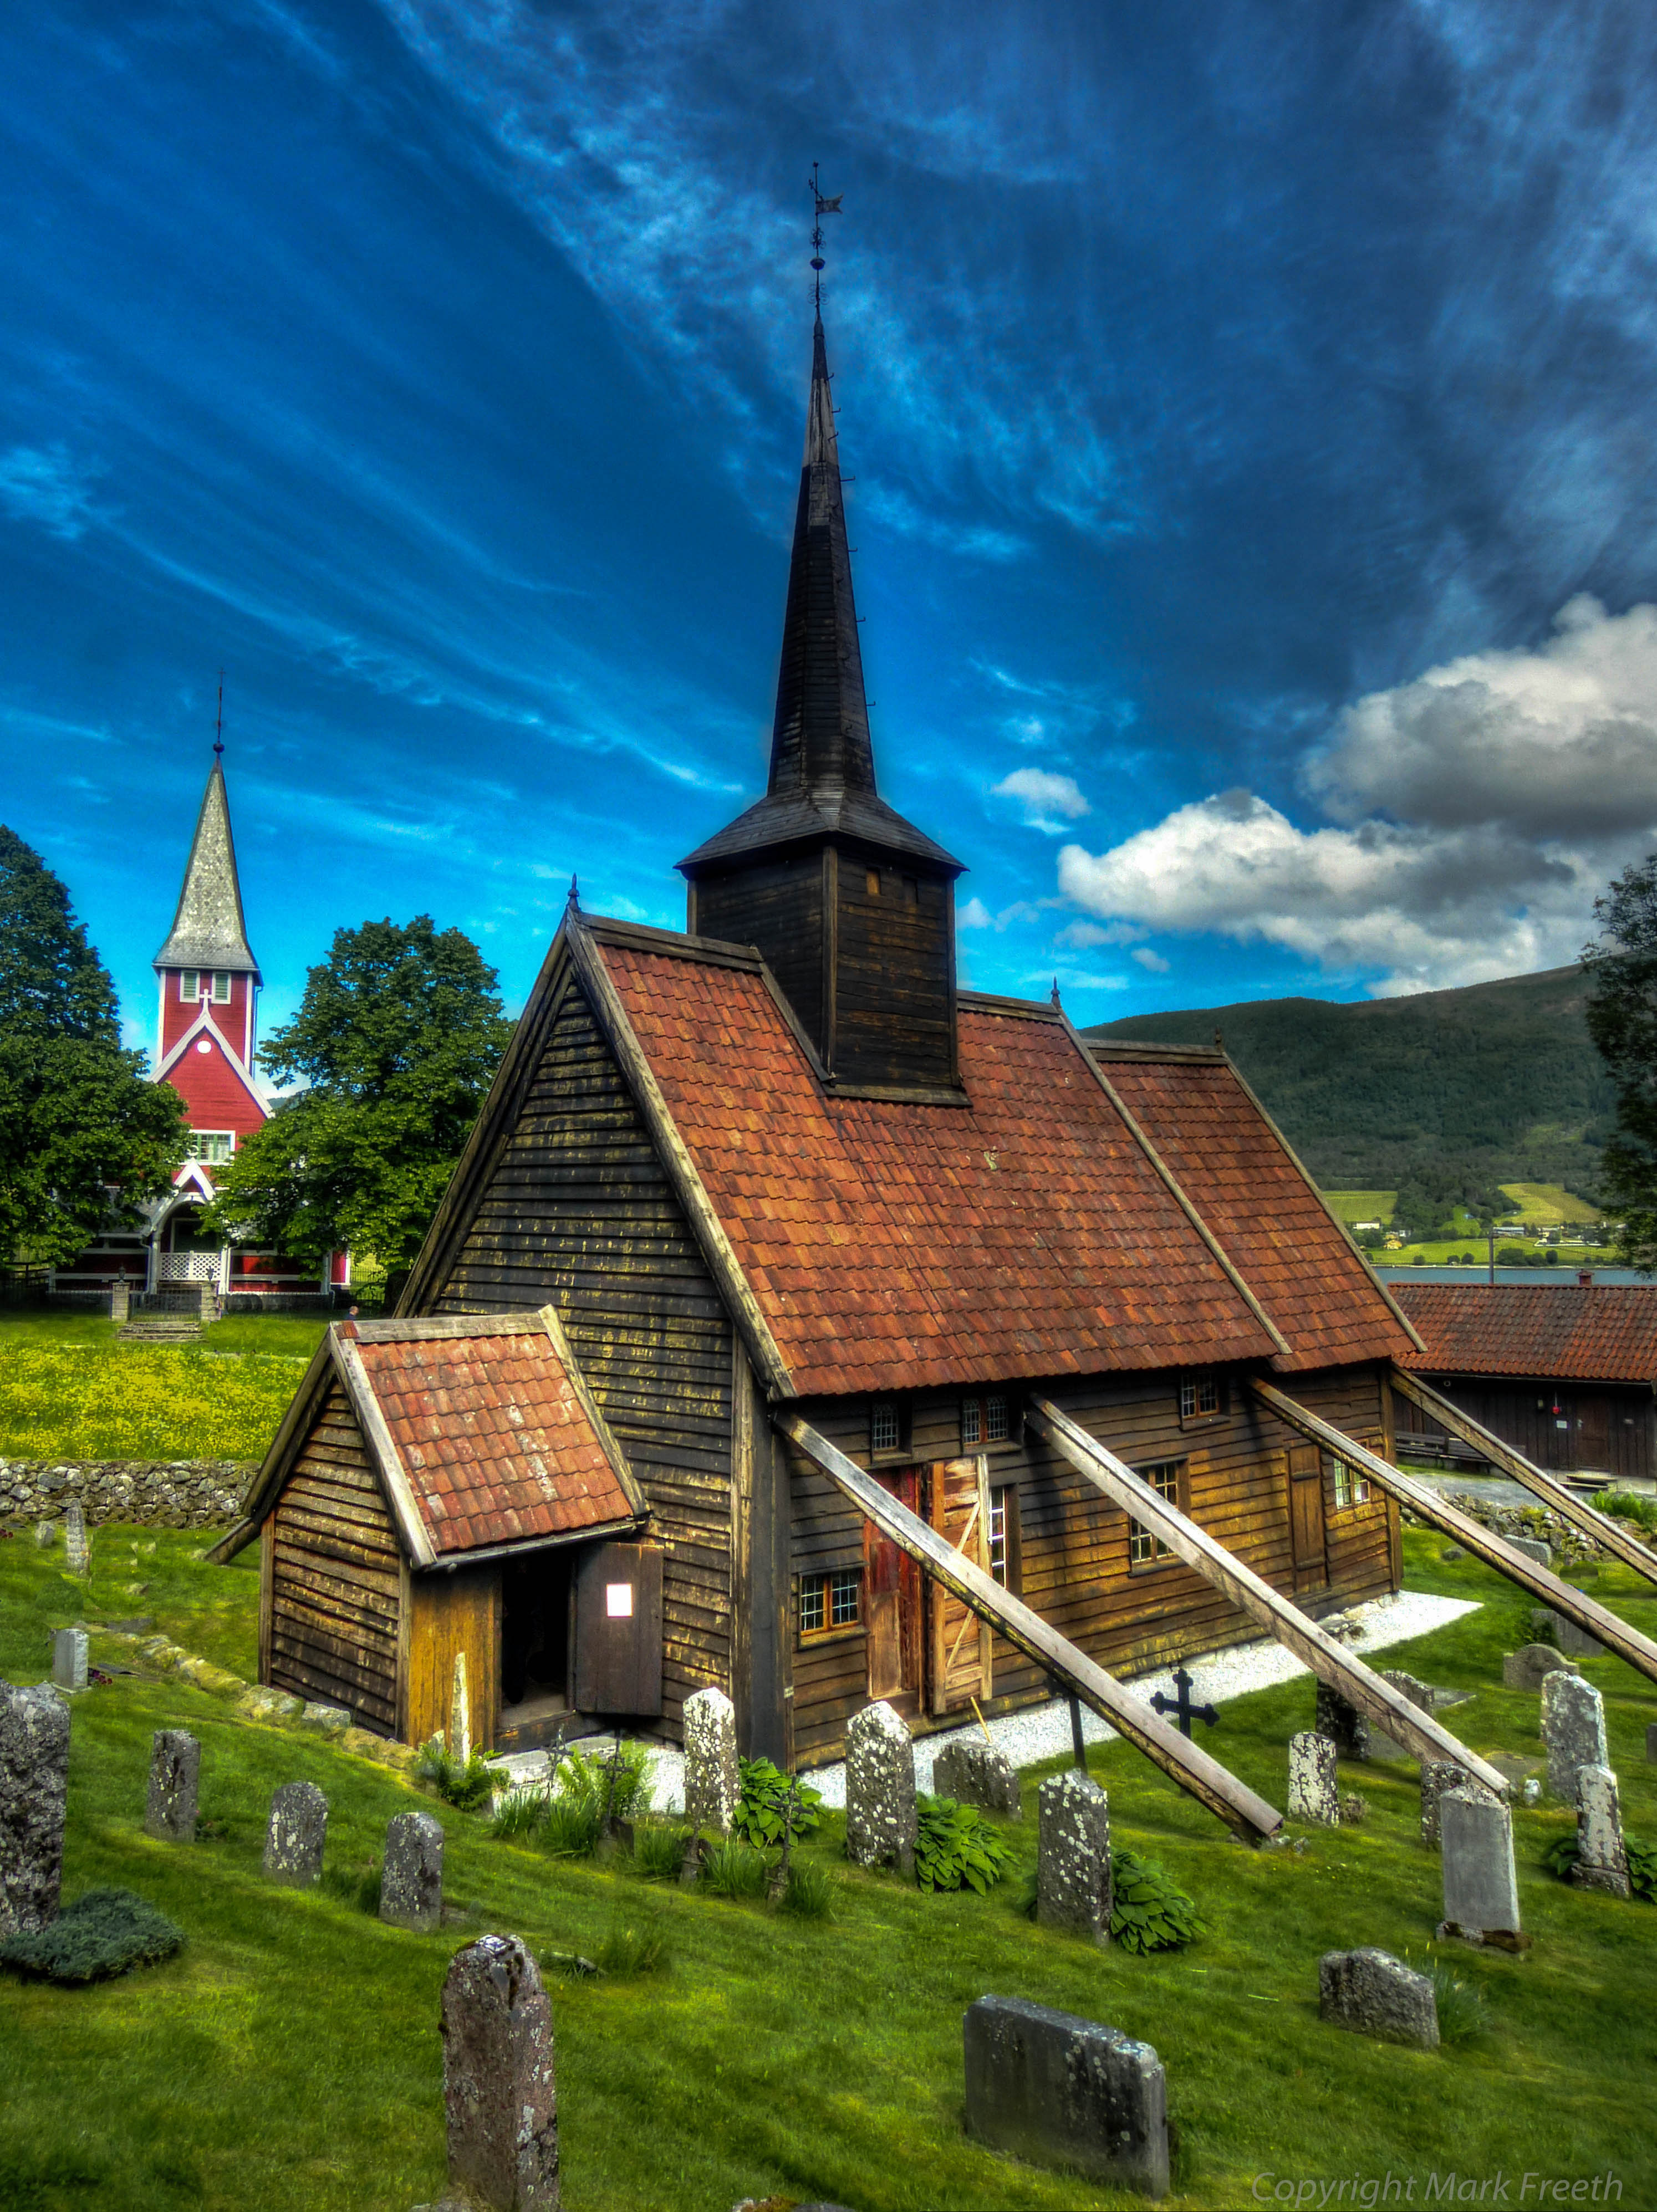
landscape, sky, building, tower, landmark, church, chapel, place of worship, hdr, monastery, norway, rodven, rural area